Thunder Bay Transit

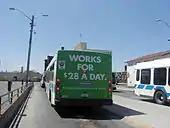
A New Flyer D40LF at the former Brodie St. Terminal (replaced by City Hall Terminal)

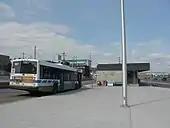
A Novabus LFS at Water St. Terminal

The intersection of Brown Street and Frederica Street in Westfort is a transfer point for routes 18 Westfort, 5 Edward, 4 Neebing, and 6 Mission.